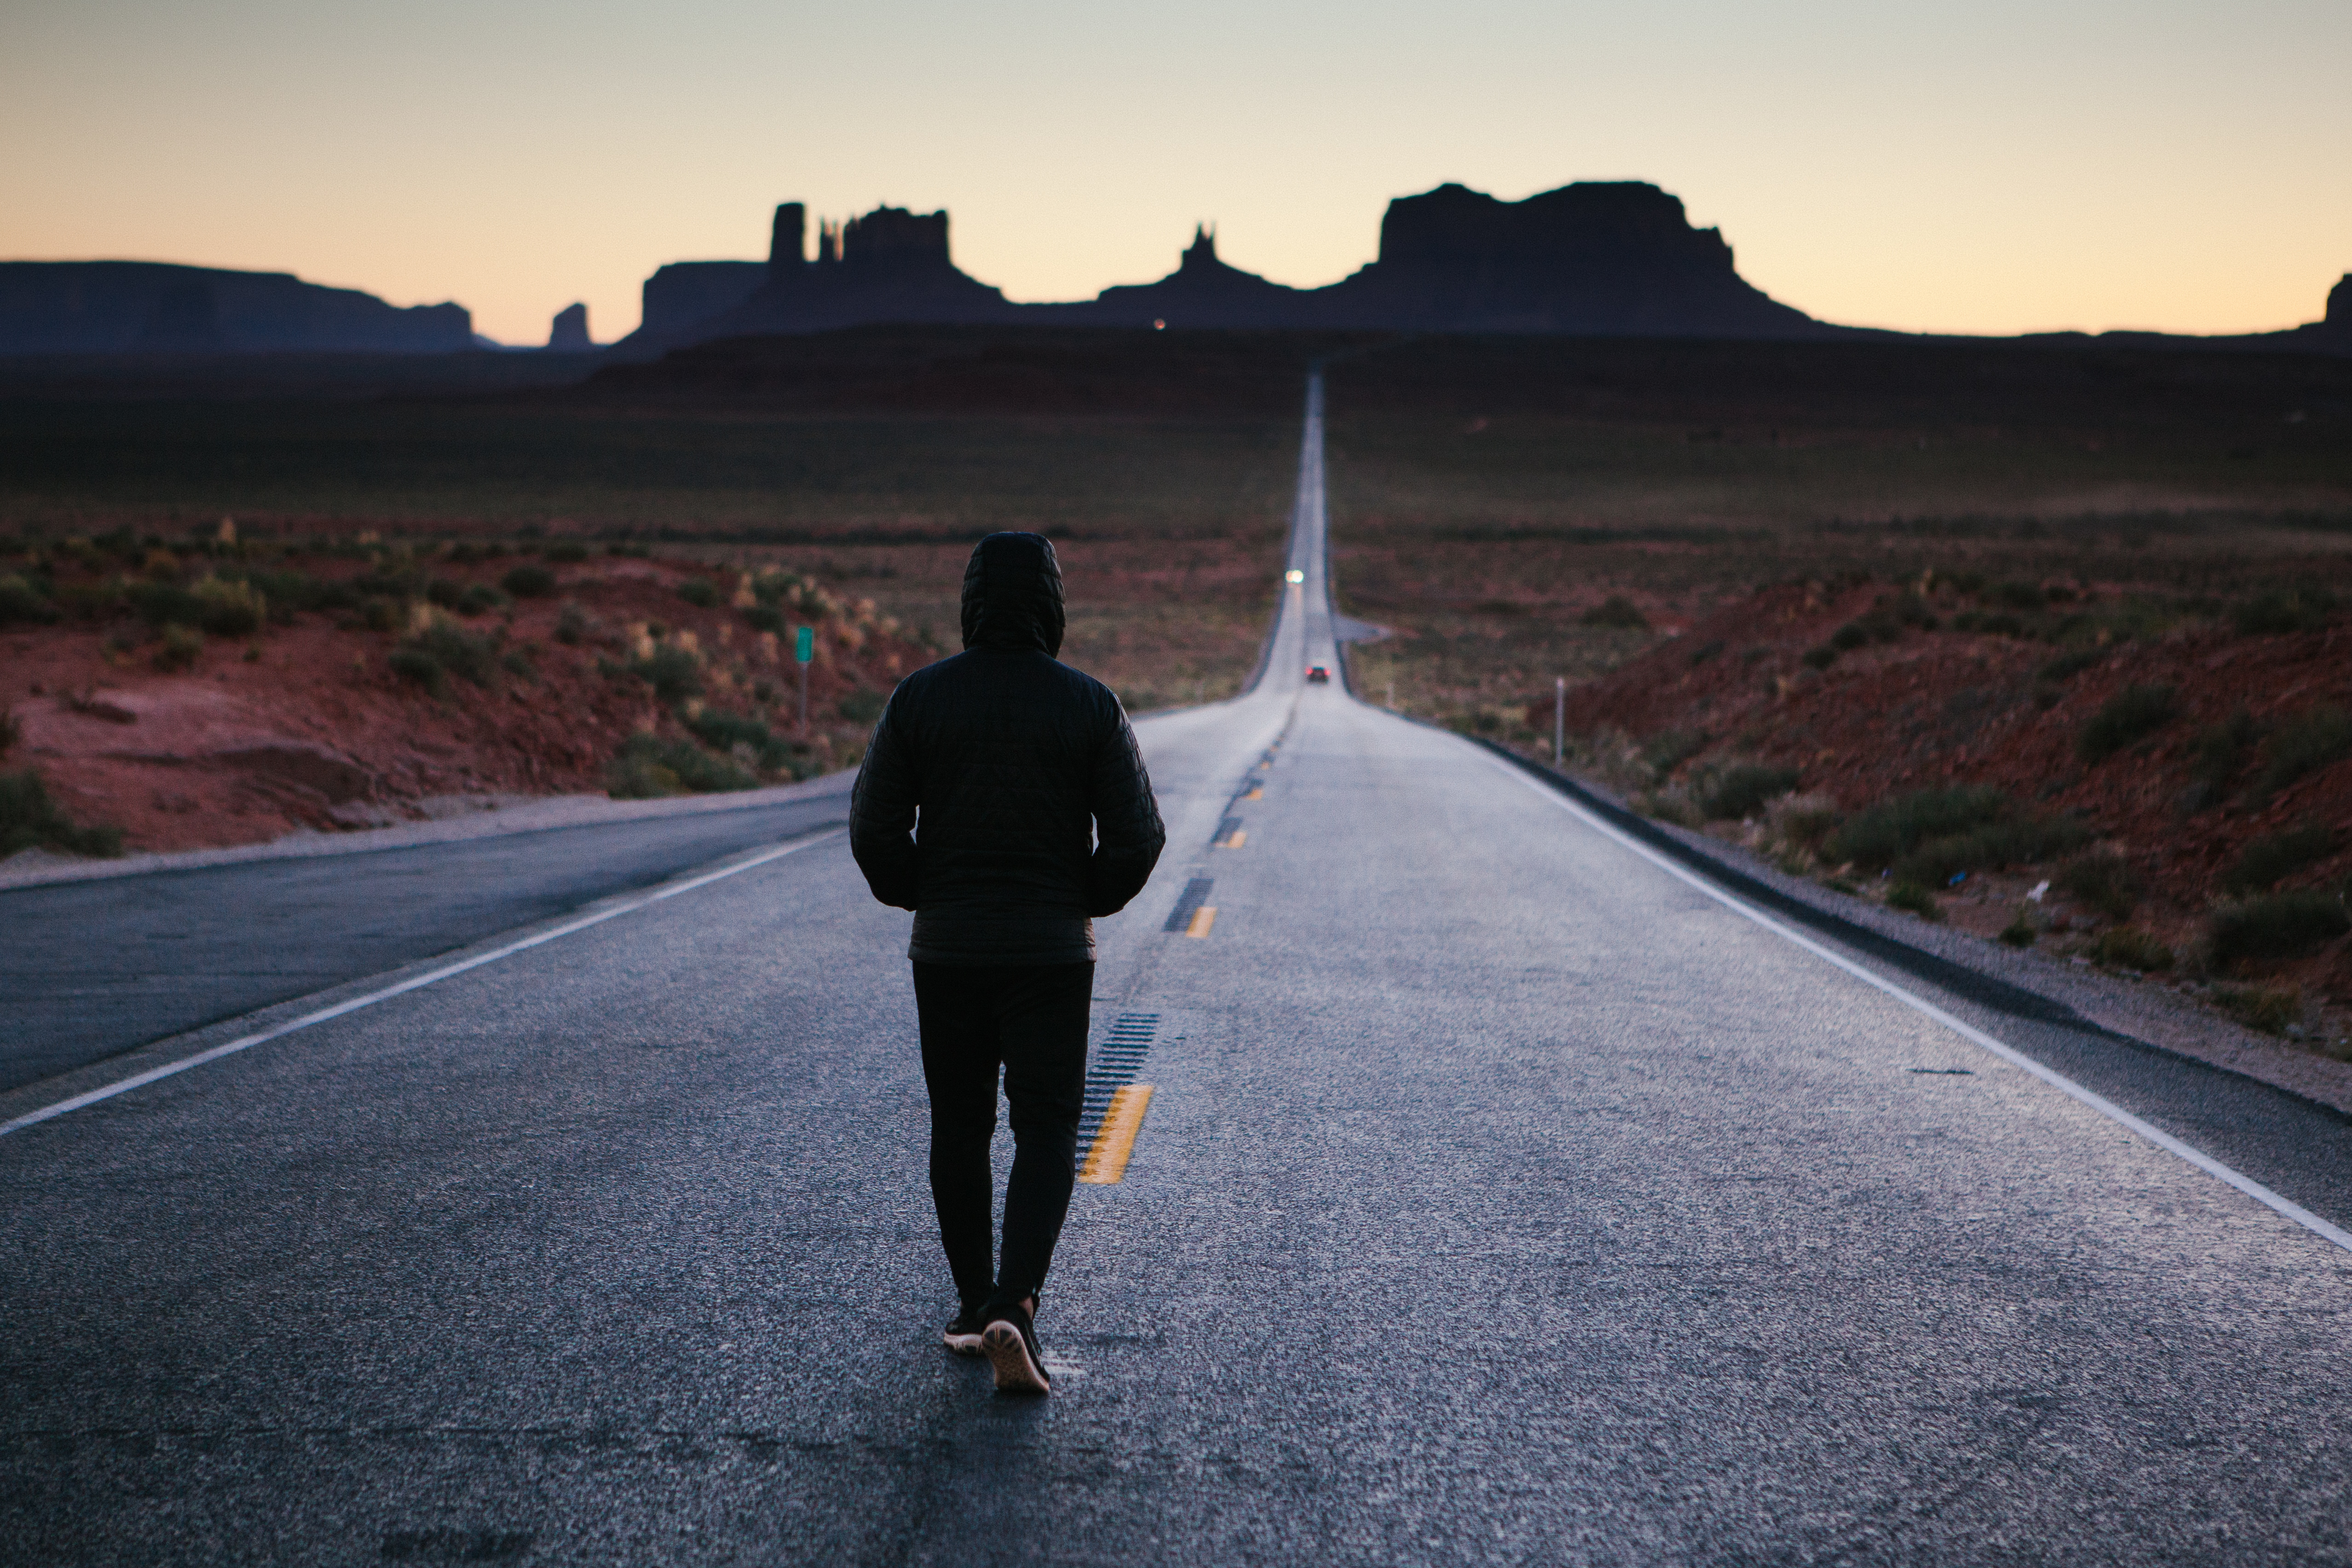
sunset, road, morning, evening